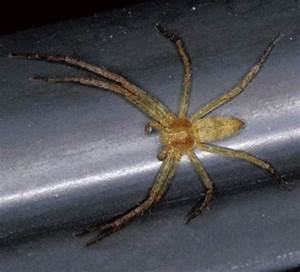
Label: ragno